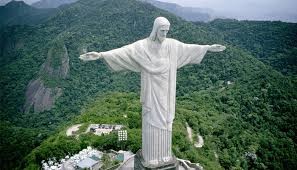
Landmark: Christ the Reedemer